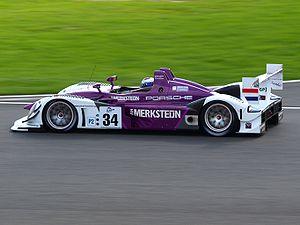
Johannes Franciscus Verstappen, dit « Jos » Verstappen, né le 4 mars 1972 à Montfort, aux Pays-Bas, est un pilote automobile néerlandais. De 1994 à 2003, il a disputé 107 Grands Prix de Formule 1, obtenu deux troisièmes places et marqué dix-sept points. Son fils, Max Verstappen, est également pilote de Formule 1.
Les Le Mans Series 2008 s'est déroulée du 6 avril au 14 septembre 2008 sur un total de cinq manches.